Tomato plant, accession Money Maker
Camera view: tilt-top (135 deg); turntable rotation: 90 degrees
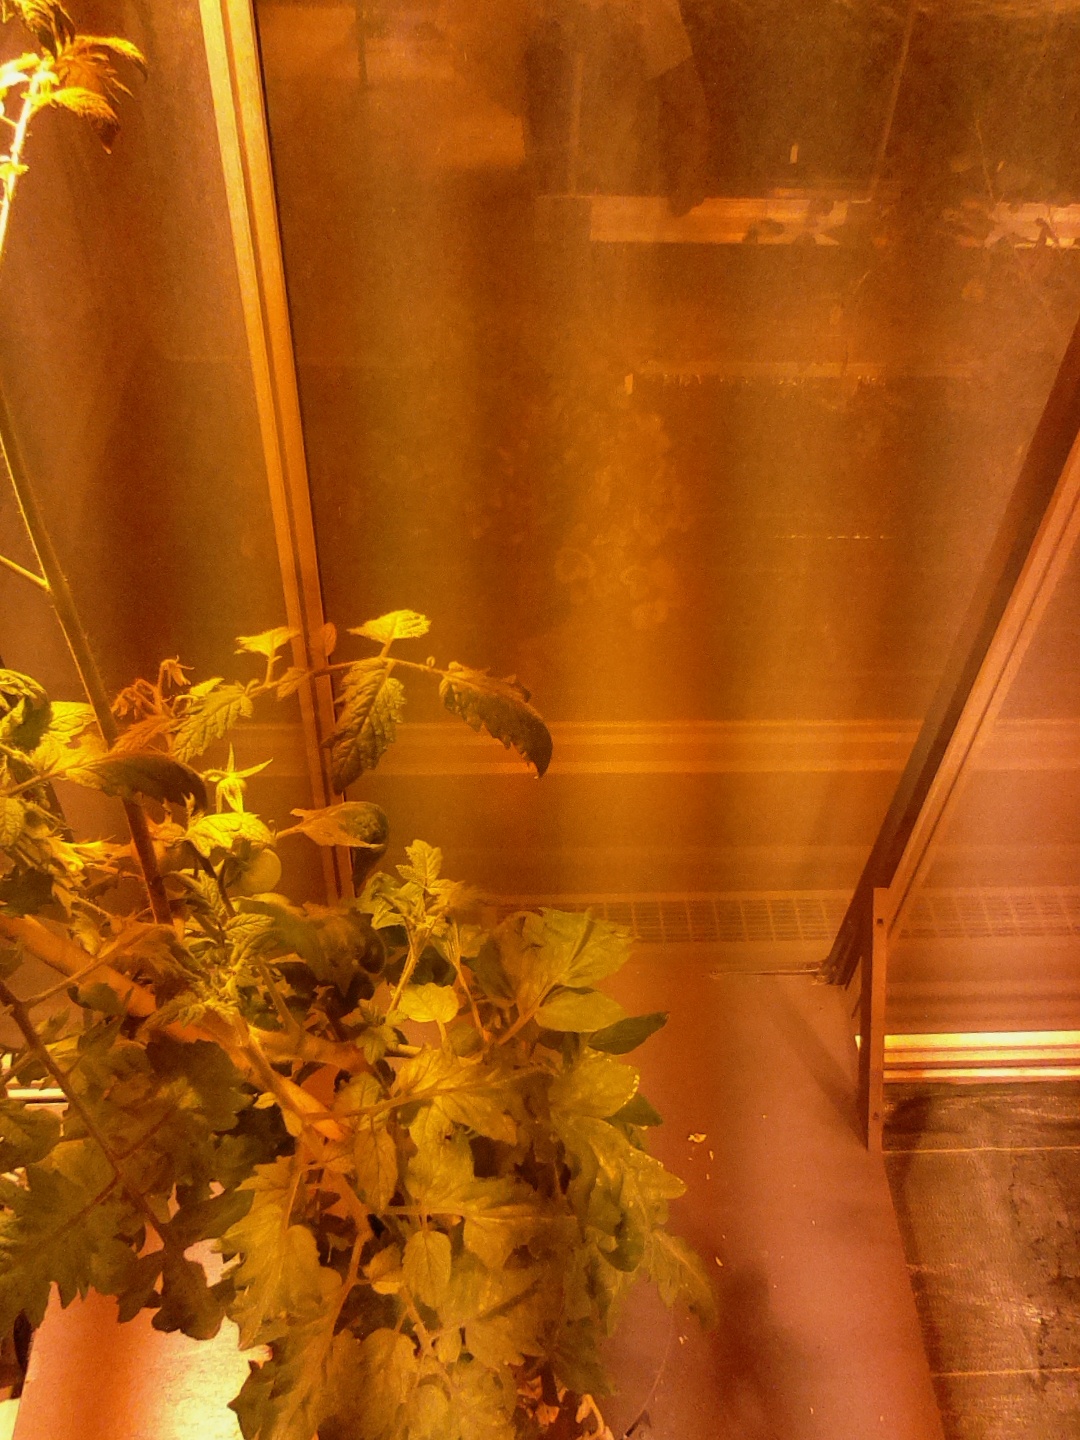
BBCH growth stage 73: 30%-40% of final fruit size